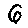
Label: 6